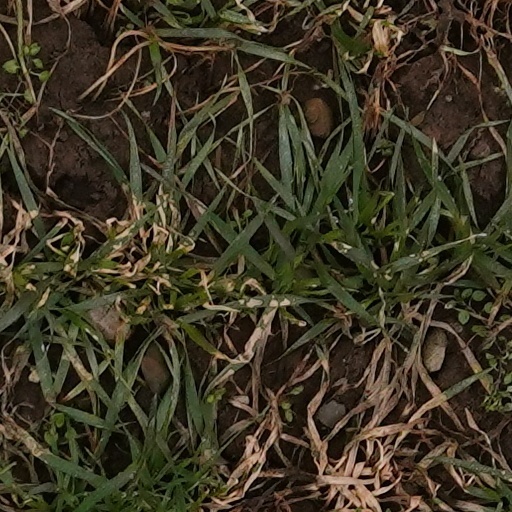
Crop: wheat